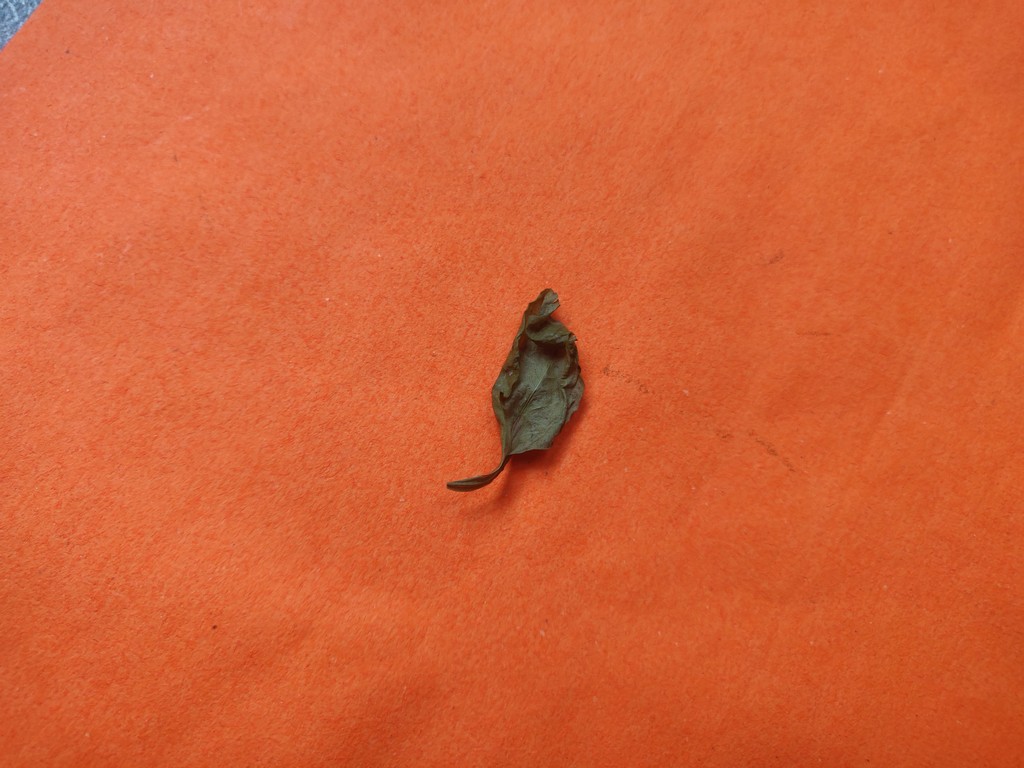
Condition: Dried
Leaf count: single
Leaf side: unknown